Tattoo

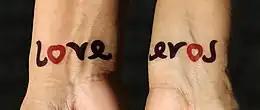
Decal temporary ambigram tattoo "Love / eros", on wrists

Some tribal cultures traditionally created tattoos by cutting designs into the skin and rubbing the resulting wound with ink, ashes or other agents; some cultures continue this practice, which may be an adjunct to scarification. Some cultures create tattooed marks by hand-tapping the ink into the skin using sharpened sticks or animal bones (made into needles) with clay formed disks or, in modern times, actual needles.